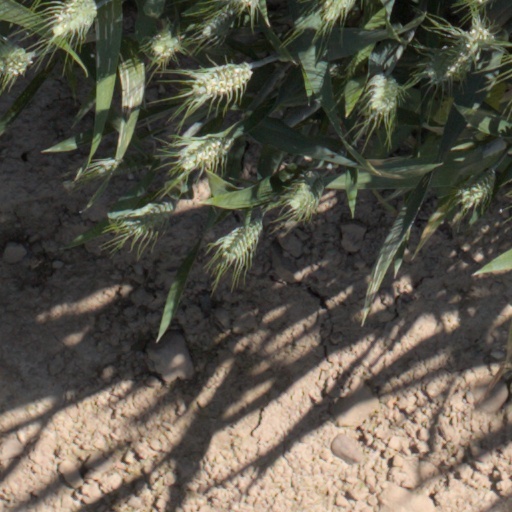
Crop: wheat